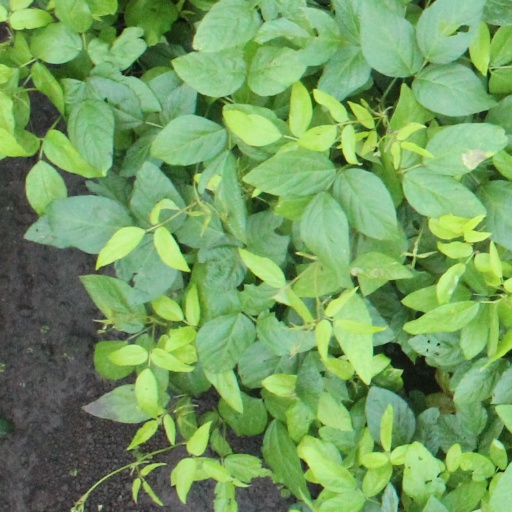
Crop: soybean